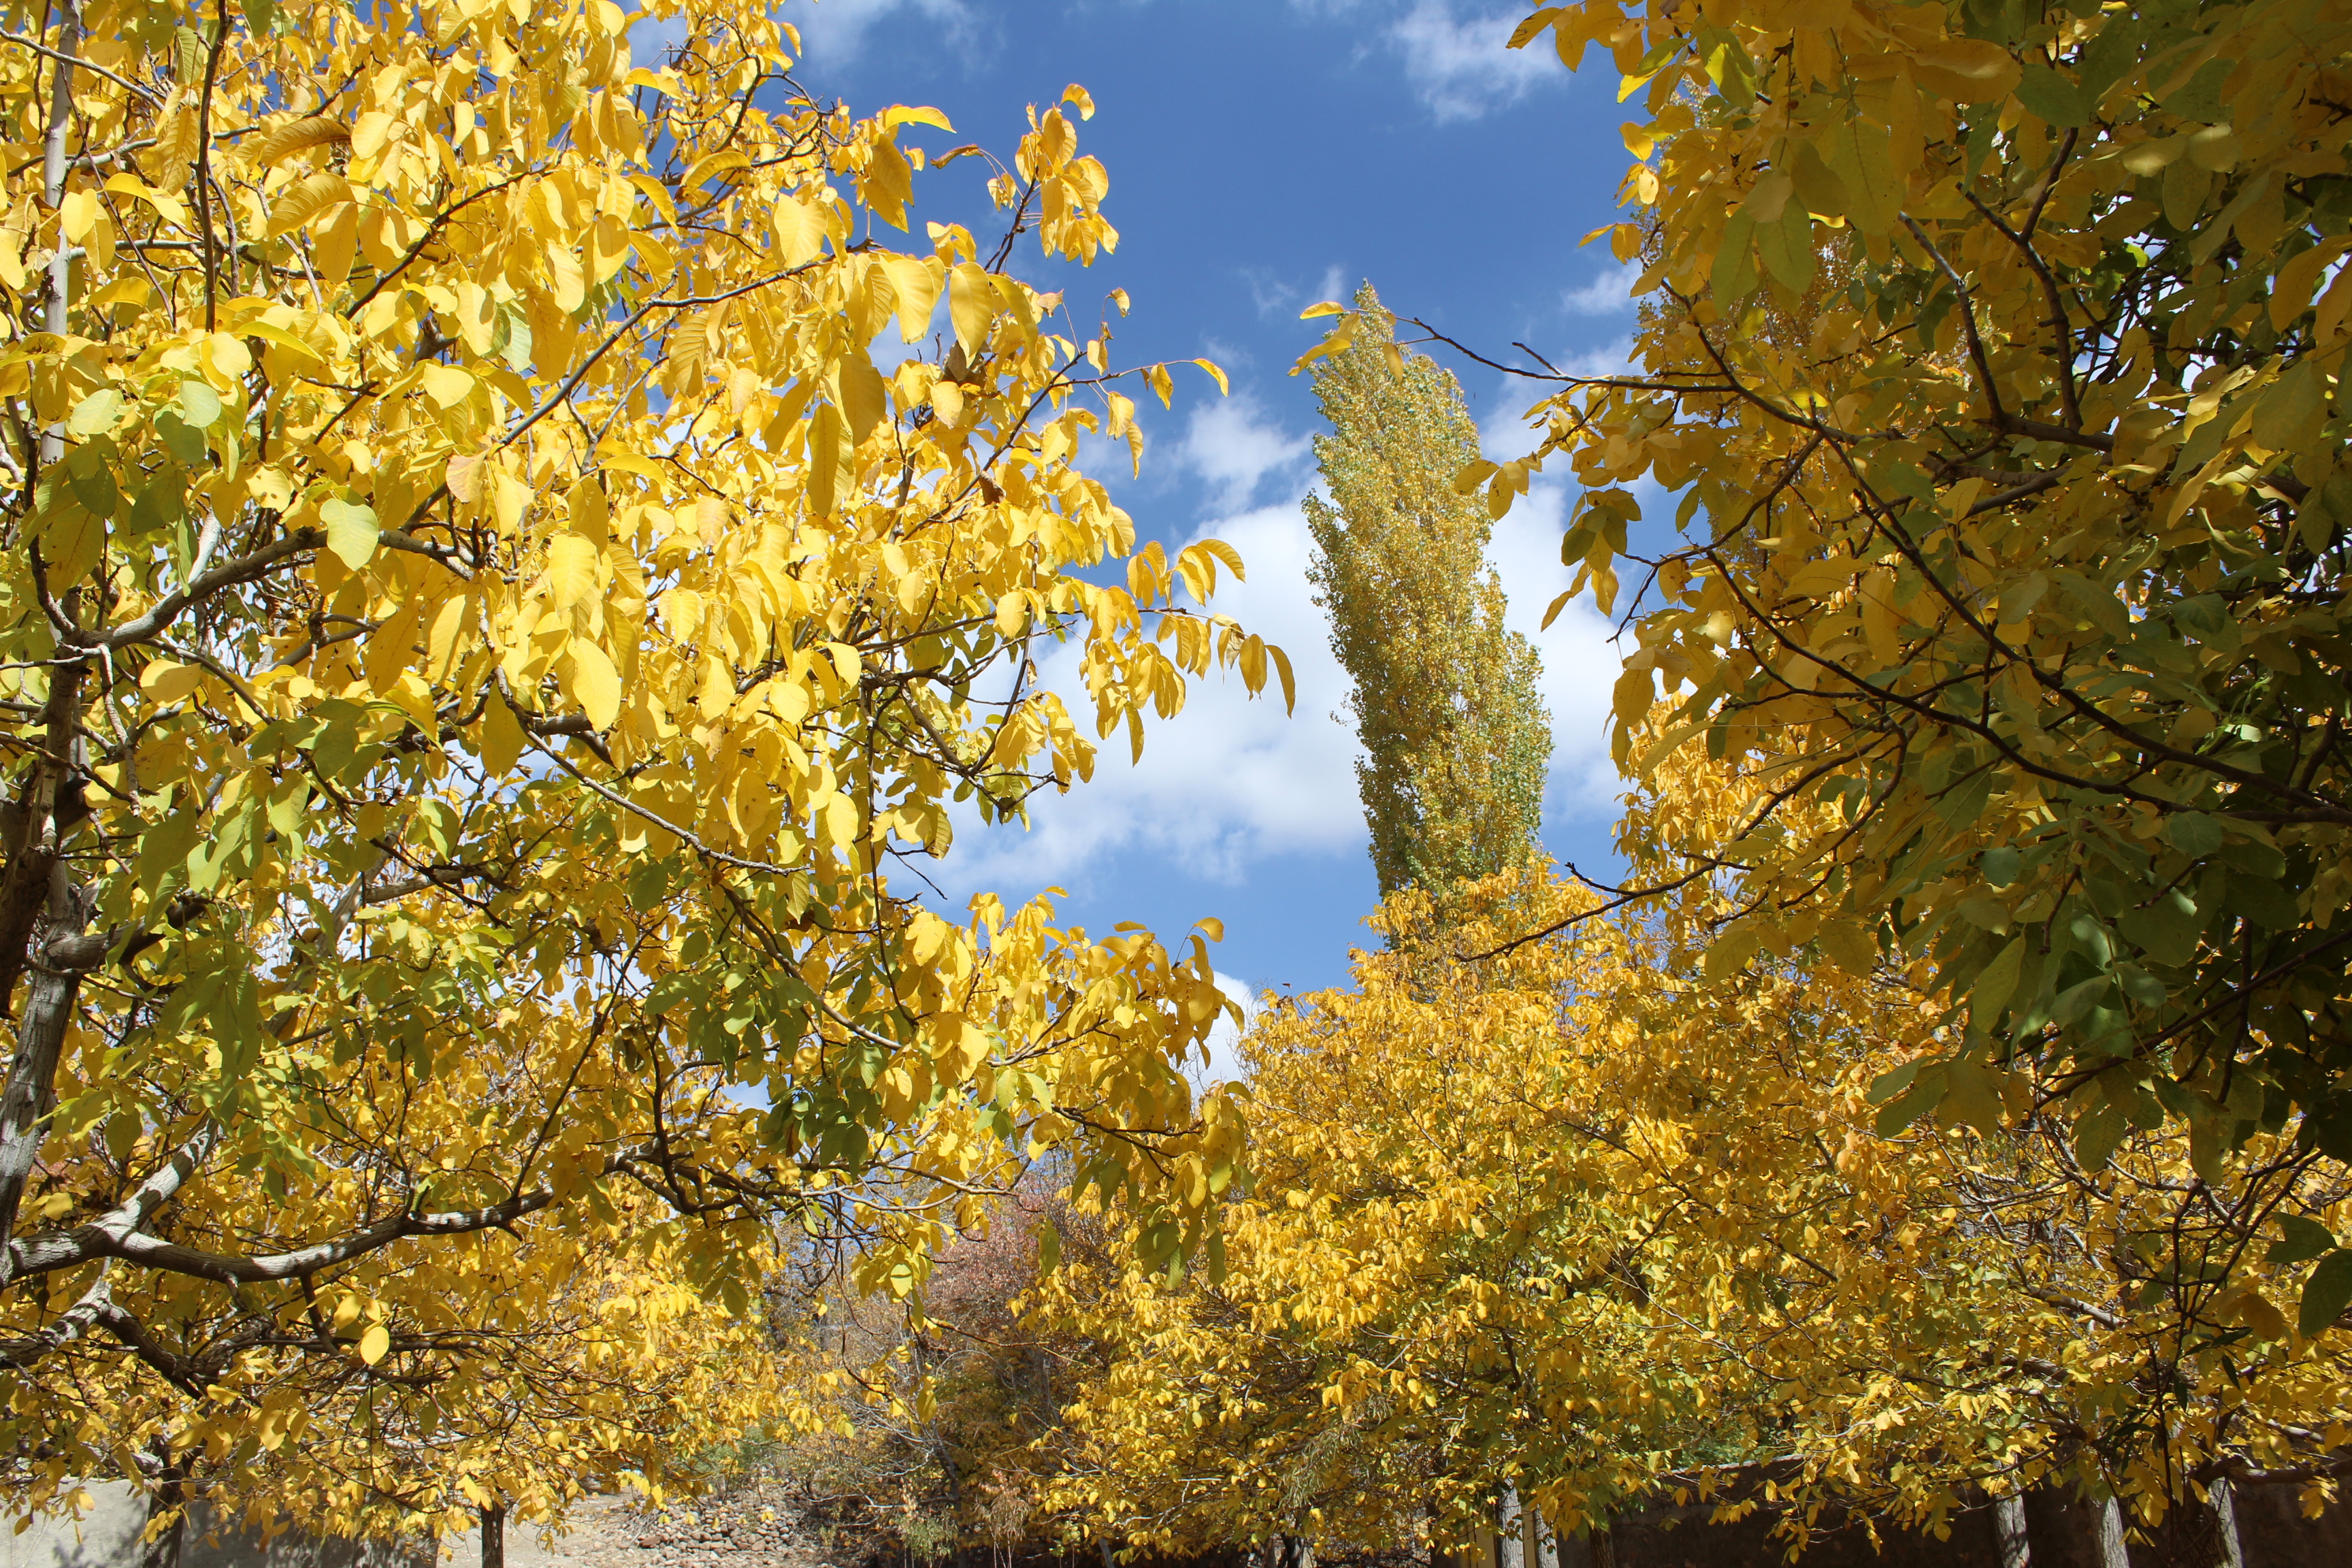
iran, autumn, leaf, tree, nature, sky, yellow, woody plant, plant, branch, daytime, temperate broadleaf and mixed forest, American aspen, biome, maidenhair tree, deciduous, sunlight, spring, flower, American larch, cloud, twig, plant stem, mimosa, Northern hardwood forest, pine family